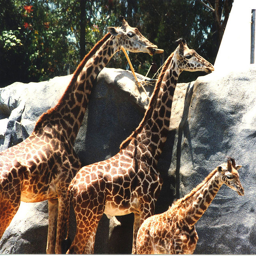
Two adult giraffes and one baby giraffe against a rock wall.
Two large giraffes and one small giraffe by a wall.
The giraffes standing in a row beside some rocks.
Three giraffes enjoy the view near the rocks
Two adult and one baby giraffe in an enclosure.